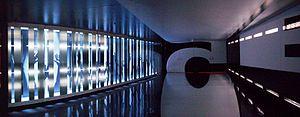
Entrée de la Cinquième salle de la Place des Arts, Montréal